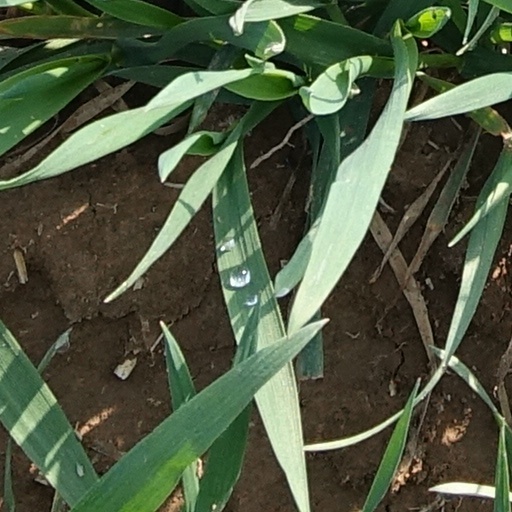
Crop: wheat